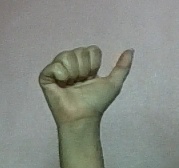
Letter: dhad